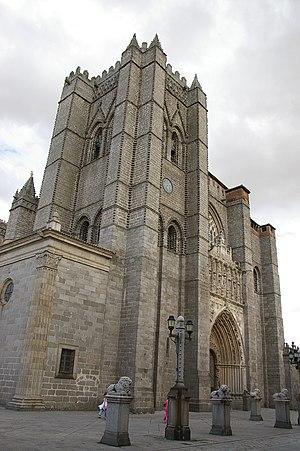
Vista principal de la Cathédrale d'Ávila (Espagna).